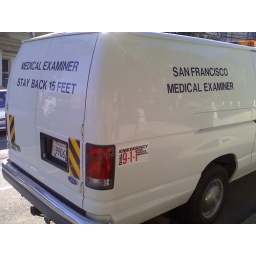
Not a van you see in your neighborhood every day...transmission via helio ocean